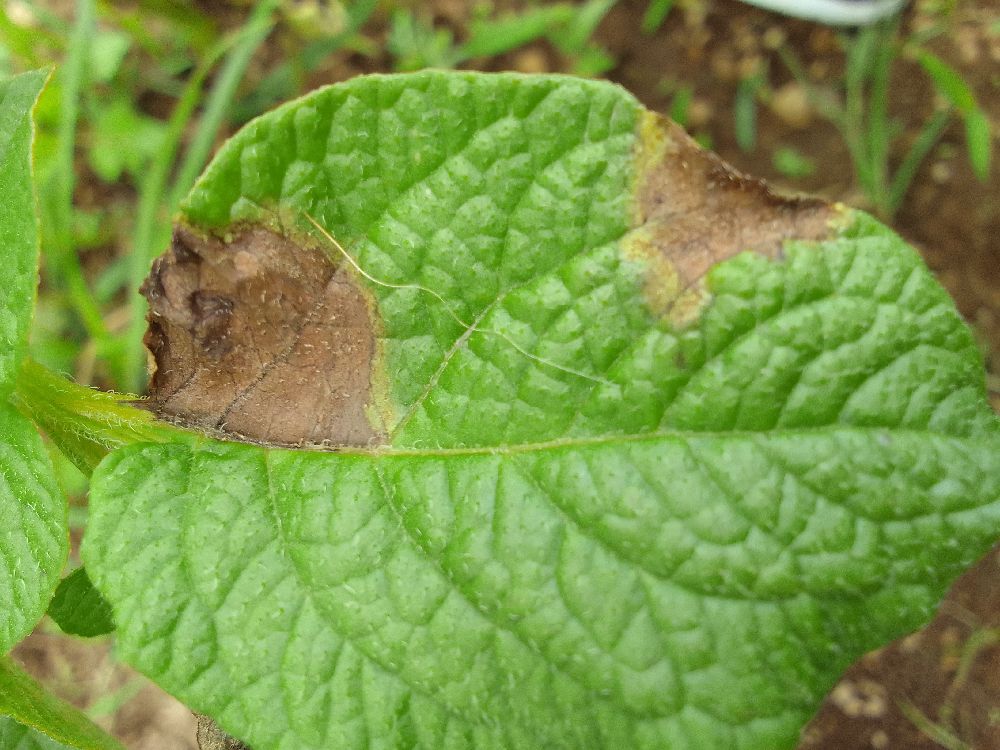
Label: Late blight